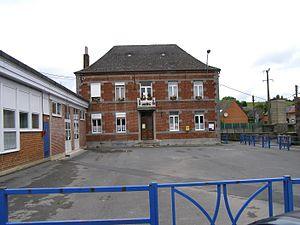
La mairie.
Limont-Fontaine est une commune française située dans le département du Nord, en région Hauts-de-France.